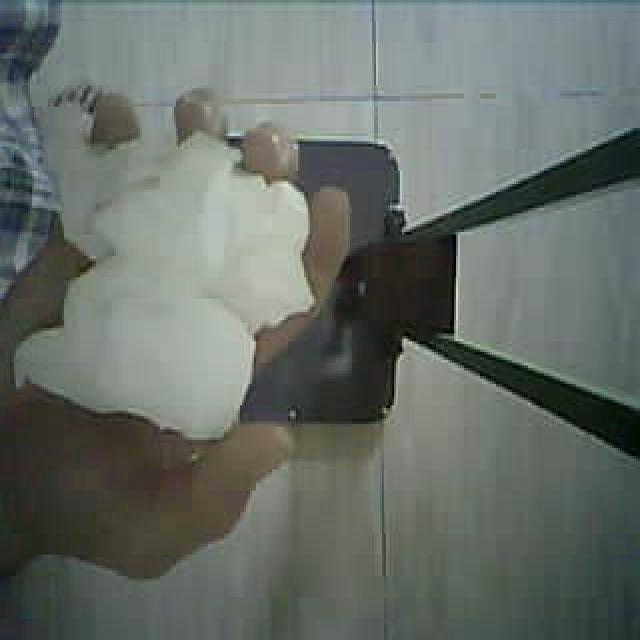
Label: tissues